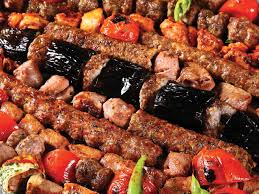
Yemek: kebap